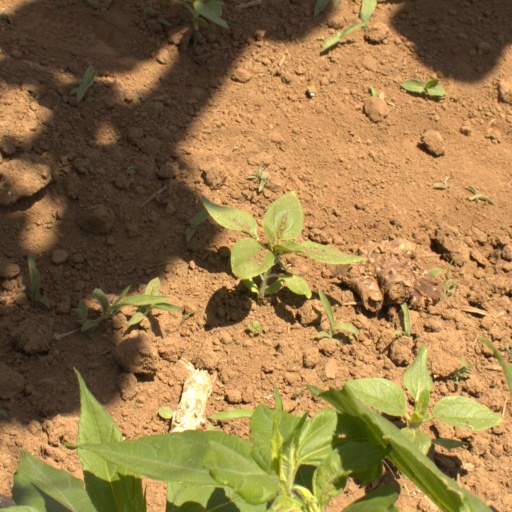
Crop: Jerusalem artichoke